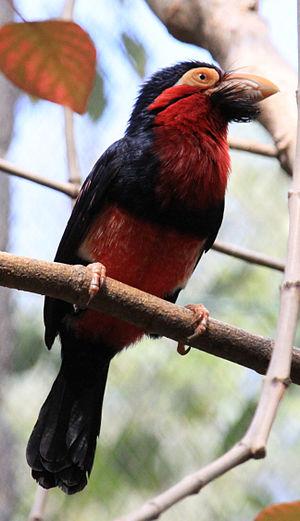
Le Barbican à poitrine rouge est une espèce d'oiseaux de la famille des Lybiidae.